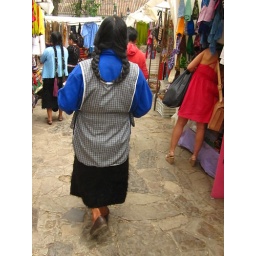
San Cristobal de las Casas 049 - Woman in traditional dress in the market